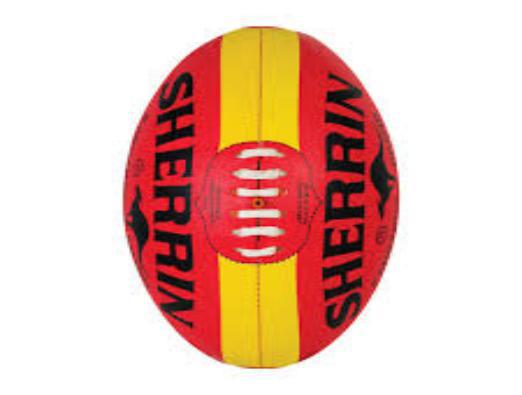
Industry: Sports